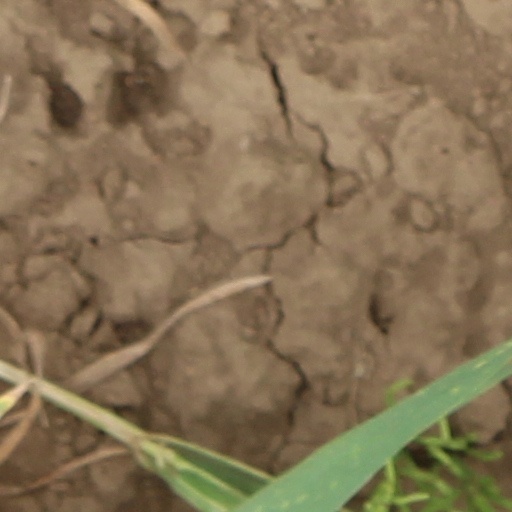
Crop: wheat